Cream

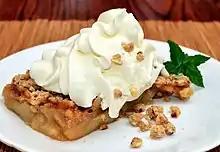
Whipped cream on top of apple crisp

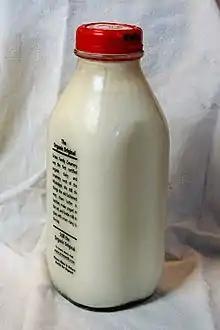
A bottle of unhomogenised milk, with the cream clearly visible, resting on top of the milk

Cream is a dairy product composed of the higher-fat layer skimmed from the top of milk before homogenization. In un-homogenized milk, the fat, which is less dense, eventually rises to the top. In the industrial production of cream, this process is accelerated by using centrifuges called "separators". In many countries, it is sold in several grades depending on the total butterfat content. It can be dried to a powder for shipment to distant markets, and contains high levels of saturated fat.